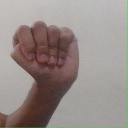
अक्षर: ठ